Howell Opera House

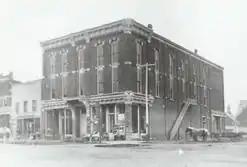
Howell Opera House in 1881

The Howell Opera House is an opera house located in Howell, Michigan. The site is listed as historic by The Michigan State Historic Preservation Office. It is also listed on The National Historic Register as part of the Howell Downtown Historic District.